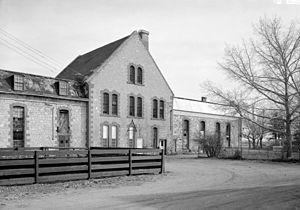
Façade principale du pénitencier territorial du Wyoming, Laramie, Wyoming, États-Unis This is an image of a place or building that is listed on the National Register of Historic Places in the United States of America. Its reference number is 78002815